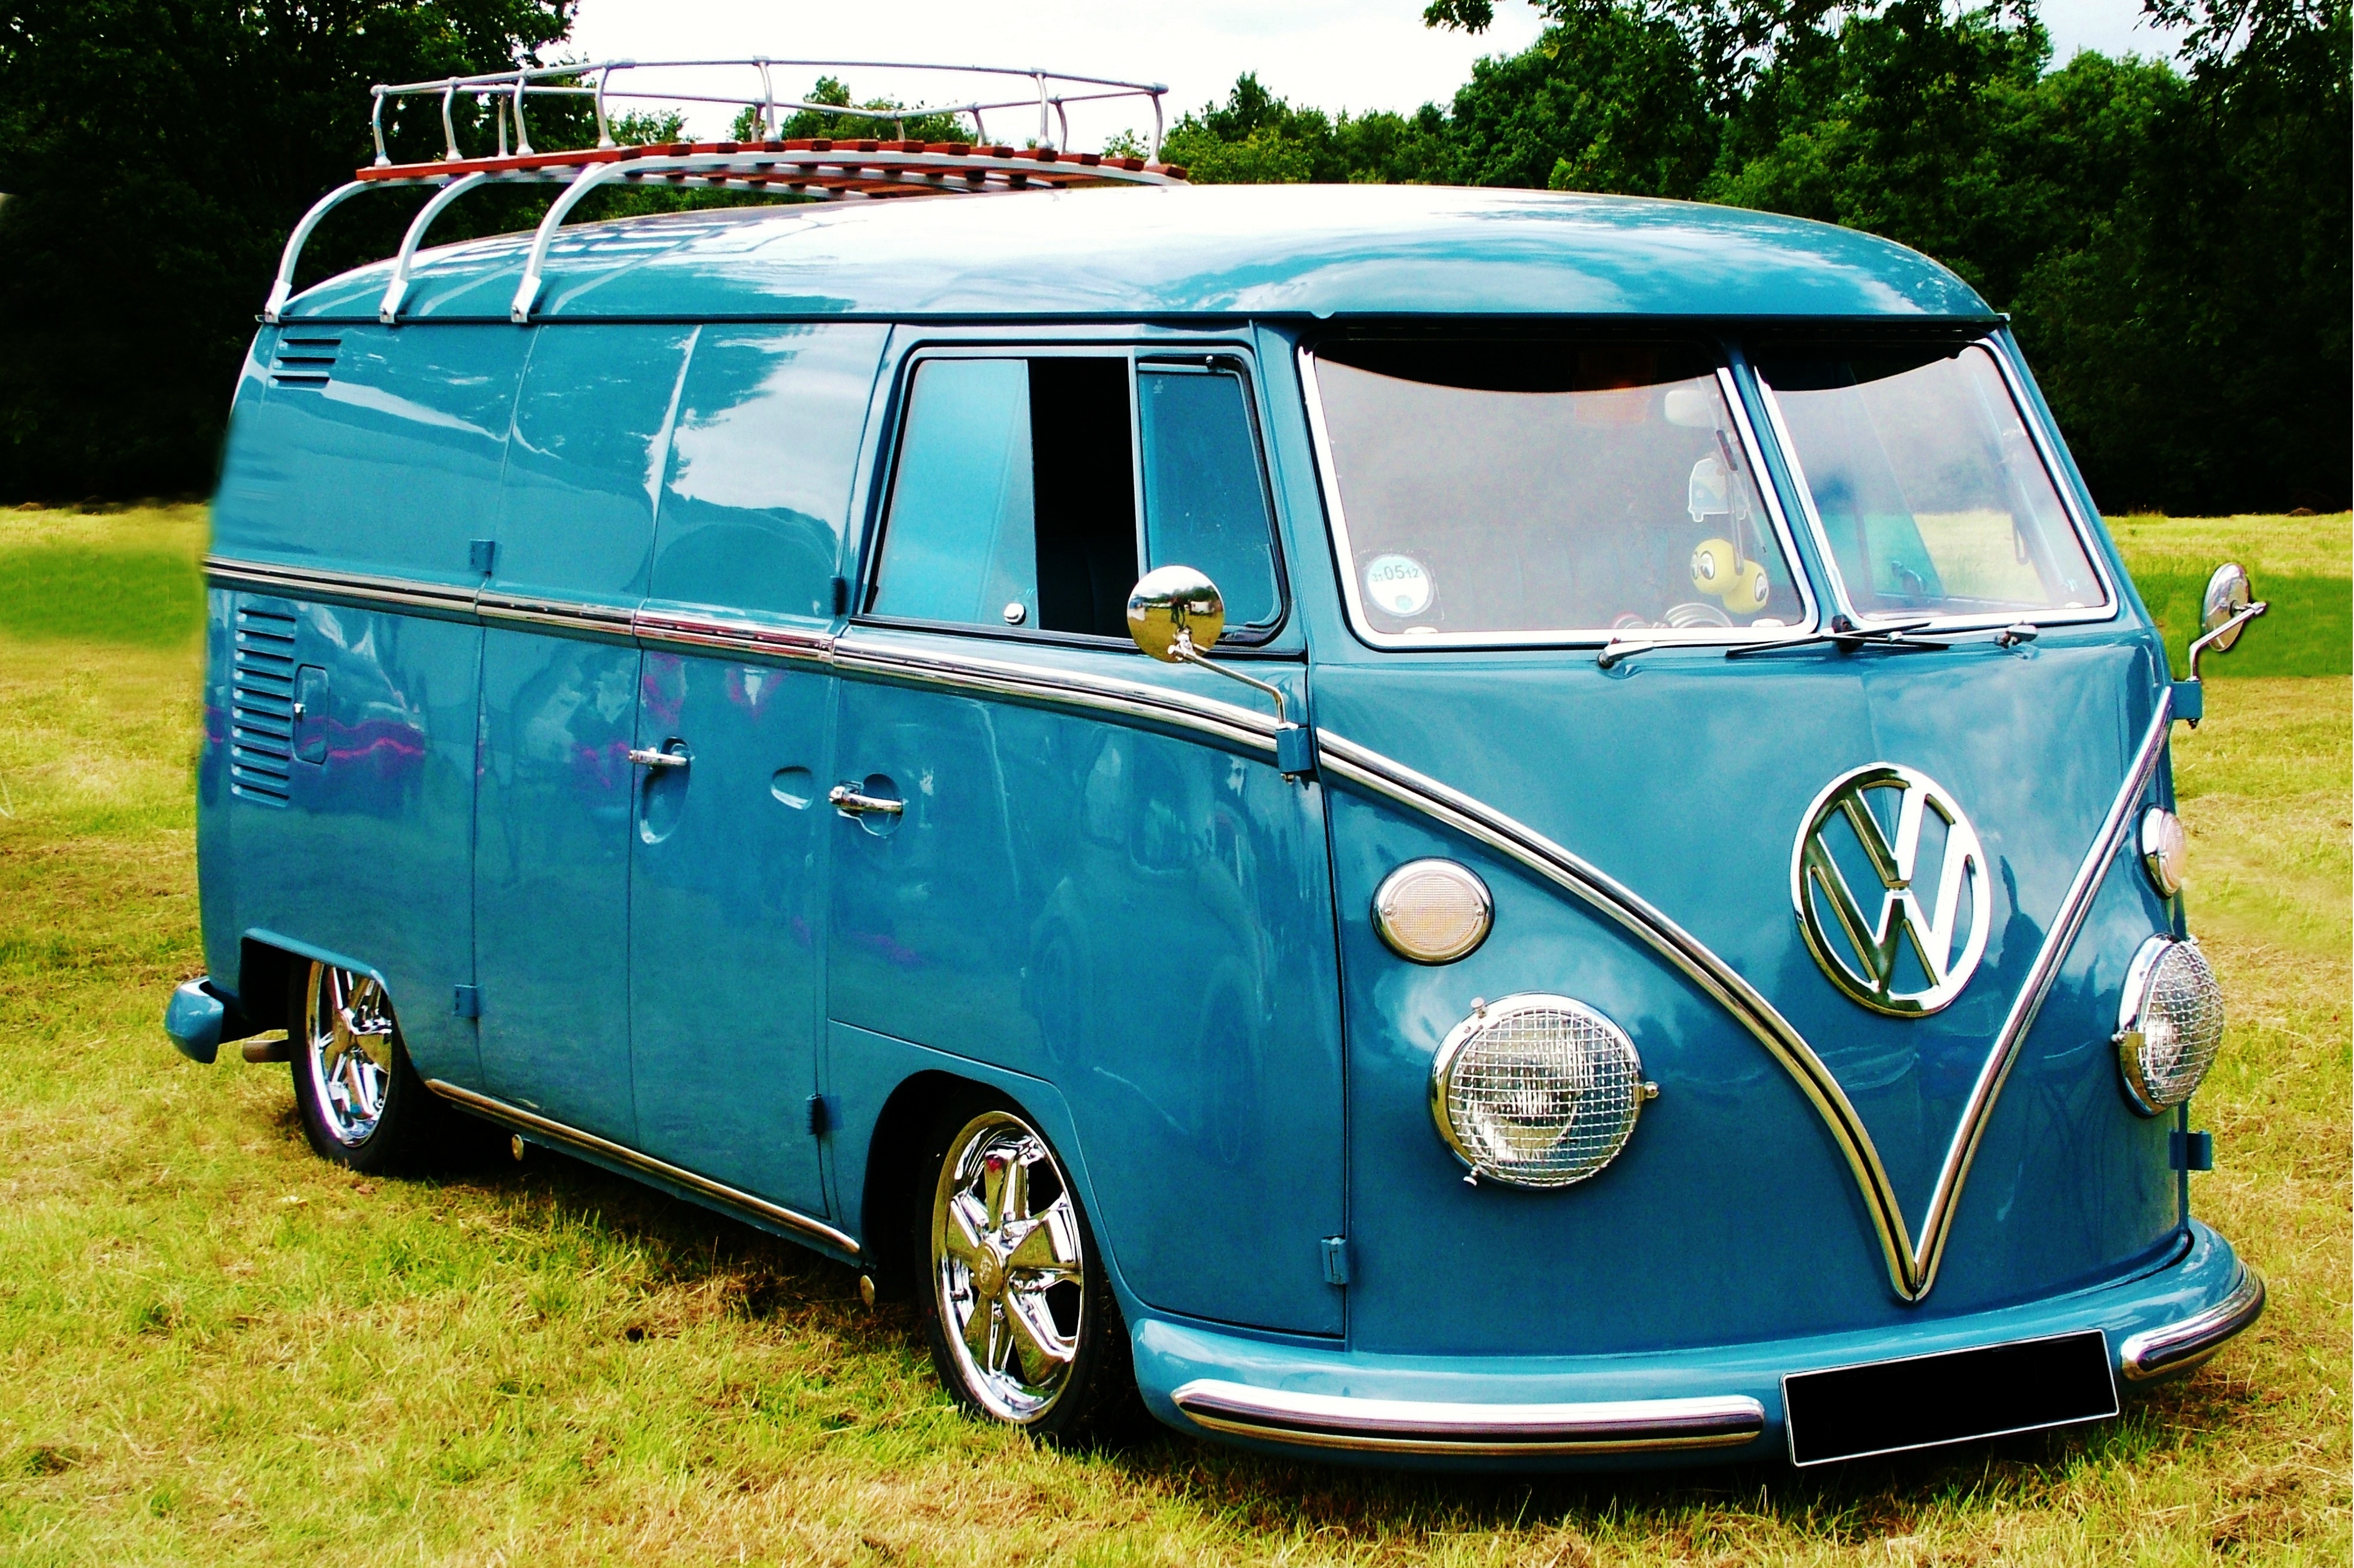
working, beach, sea, water, nature, outdoor, sand, ocean, silhouette, person, light, people, sky, girl, sun, woman, road, white, traffic, car, vintage, wheel, wagon, automobile, retro, shore, view, vw, volkswagen, van, old, city, home, cute, urban, land, summer, vacation, travel, transportation, transport, sunbathing, tan, sign, surf, truck, portrait, young, vehicle, relax, symbol, tropical, color, drive, holiday, auto, fashion, blue, industry, set, black, tourism, leisure, season, smile, motor vehicle, bus, cruise, camper, sunny, family, moving, fun, drawing, design, happy, resort, sunglasses, glasses, hot, public, school, scene, style, classic, icon, shipping, motorhome, panel, passenger, retail, cartoon, rv, app, trucking, pictogram, antique car, city car, land vehicle, volkswagen type 2, automobile make, automotive exterior, compact car, automotive design, retro style